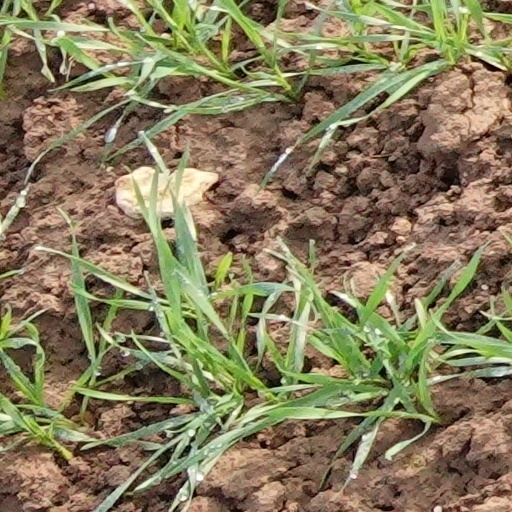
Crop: wheat